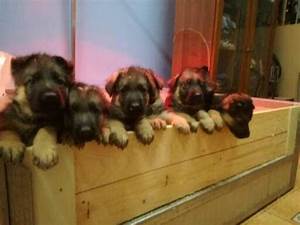
Label: dog